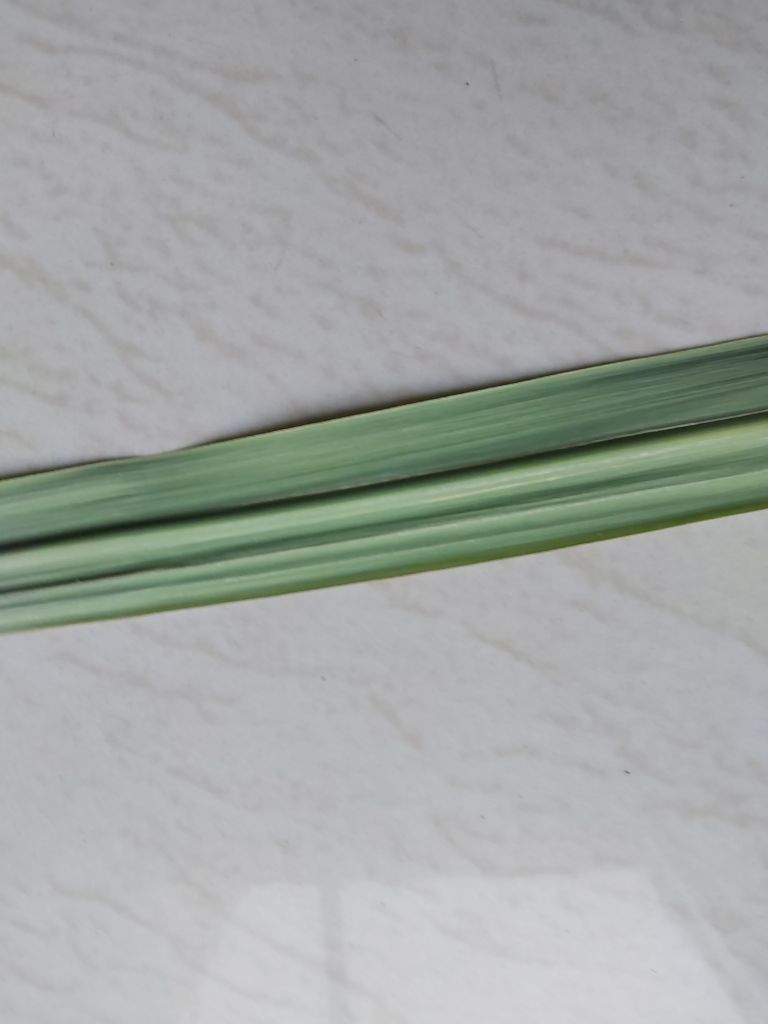
Label: Viral Disease